Interstate 89

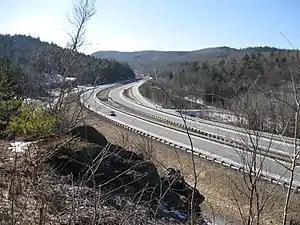
New Hampshire exit 15 (Montcalm), looking south

I-89 runs for about in the state of New Hampshire and is the major freeway corridor through the western part of the state. Despite being signed as a north–south freeway, its first actually run east–west before shifting to the northwest. The two major population centers along I-89's length in New Hampshire are Concord, at its southern terminus, and Lebanon, on the Vermont state line. Mileage signs along I-89 in each direction consistently list one of the two cities. Also located along I-89 in New Hampshire are the towns of Grantham, New London, and Warner.